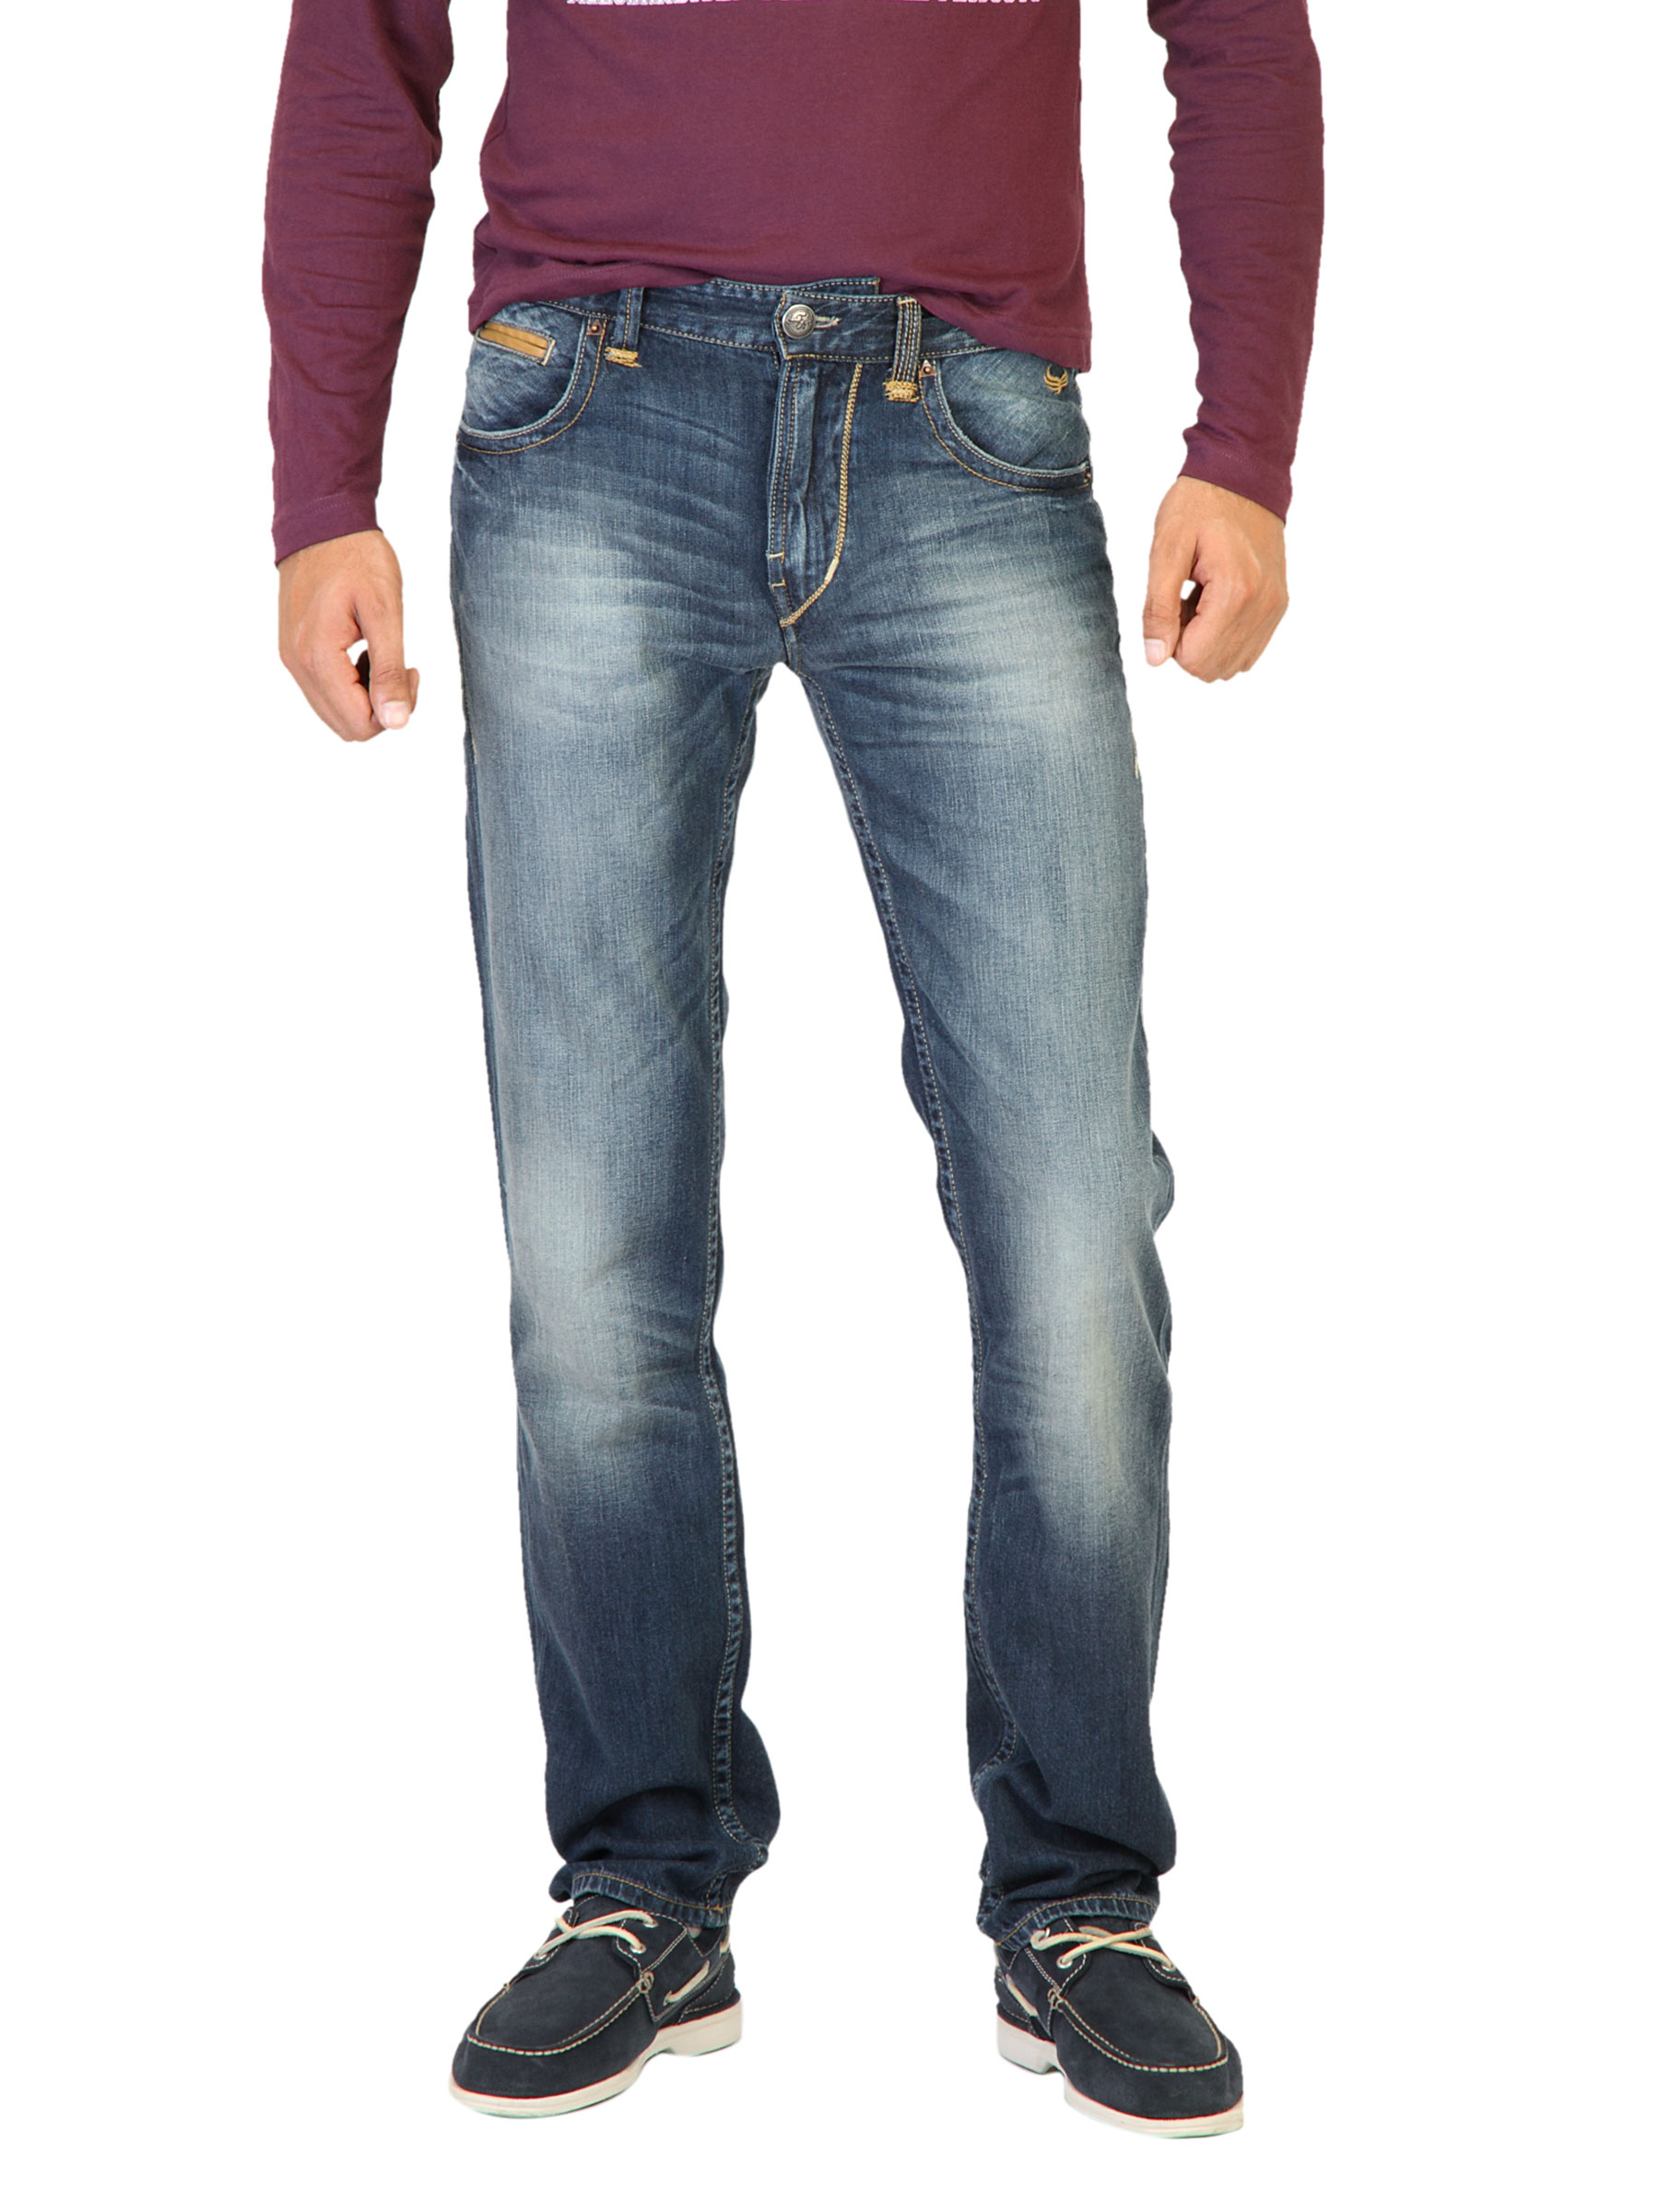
Flying Machine Men Washed Blue Jeans
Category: Apparel / Bottomwear / Jeans
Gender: Men
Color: Blue
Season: Fall 2011
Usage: Casual